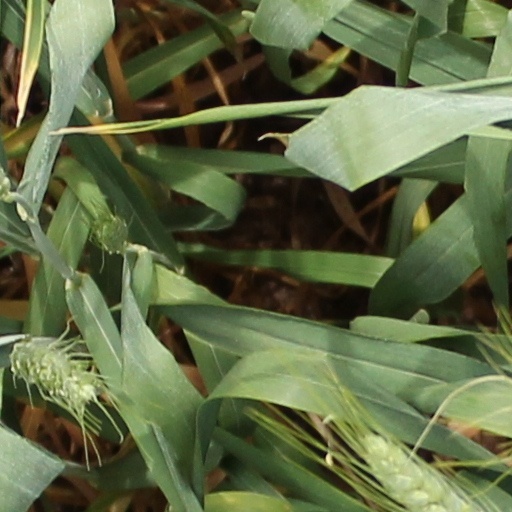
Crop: wheat